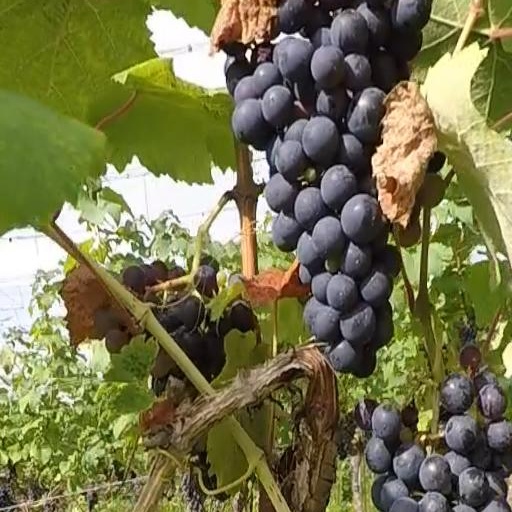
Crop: grape